Ekinrin-Adde

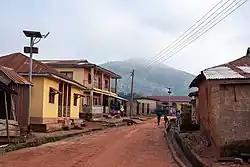
Akogba Mountain from the community on a cloudy morning

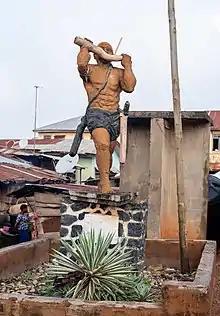
Statue next to community well

The Ekinrin-Adde people are united by several practices such as Egungun (masquerade) festival. Masquerades usually parade during a particular season and also when an eminent person who holds or who is in a position of authority dies. Notable masquerades includes the Olori Owo or Iro masquerades (women are forbidden from seeing them) and it belongs to the Ekinrin aboriginals. Iro masquerade is as old as Ekinrin itself as it was created by Akinrin himself. There is also Oyoyo (comes out during the Emindin festival) and the Ajibele, Ajoriga masquerade. Other masquerades includes Onigabon, Inun Oko and Okura (Okura appear to have gone into extinction).